Hagelsund Bridge

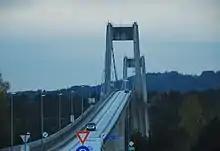
The Hagelsund Bridge at dusk

The bridge was opened in 1982 and together with the Nordhordland Bridge and the Krossnessund Bridge, it is a part of the triangular bridge network connecting Flatøy with the island of Holsnøy to the west, the city of Bergen to the south, and the municipality of Alver to the east.